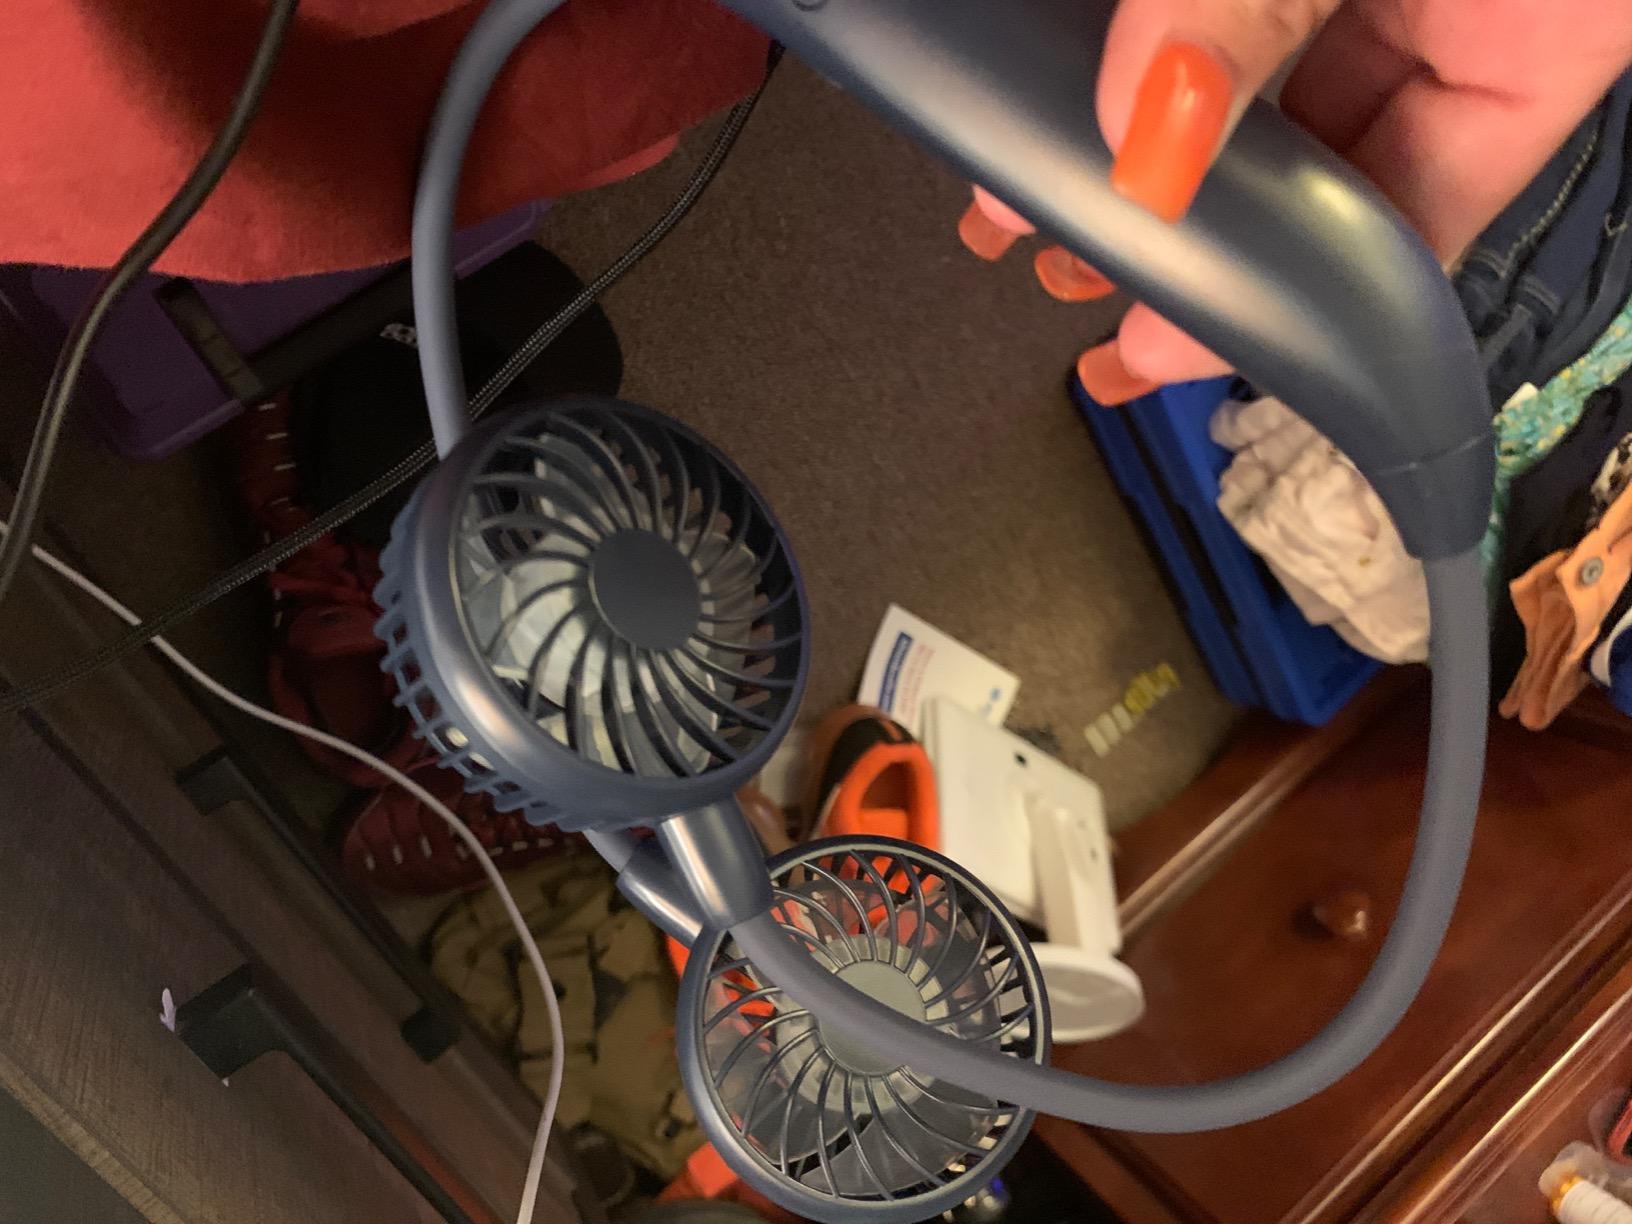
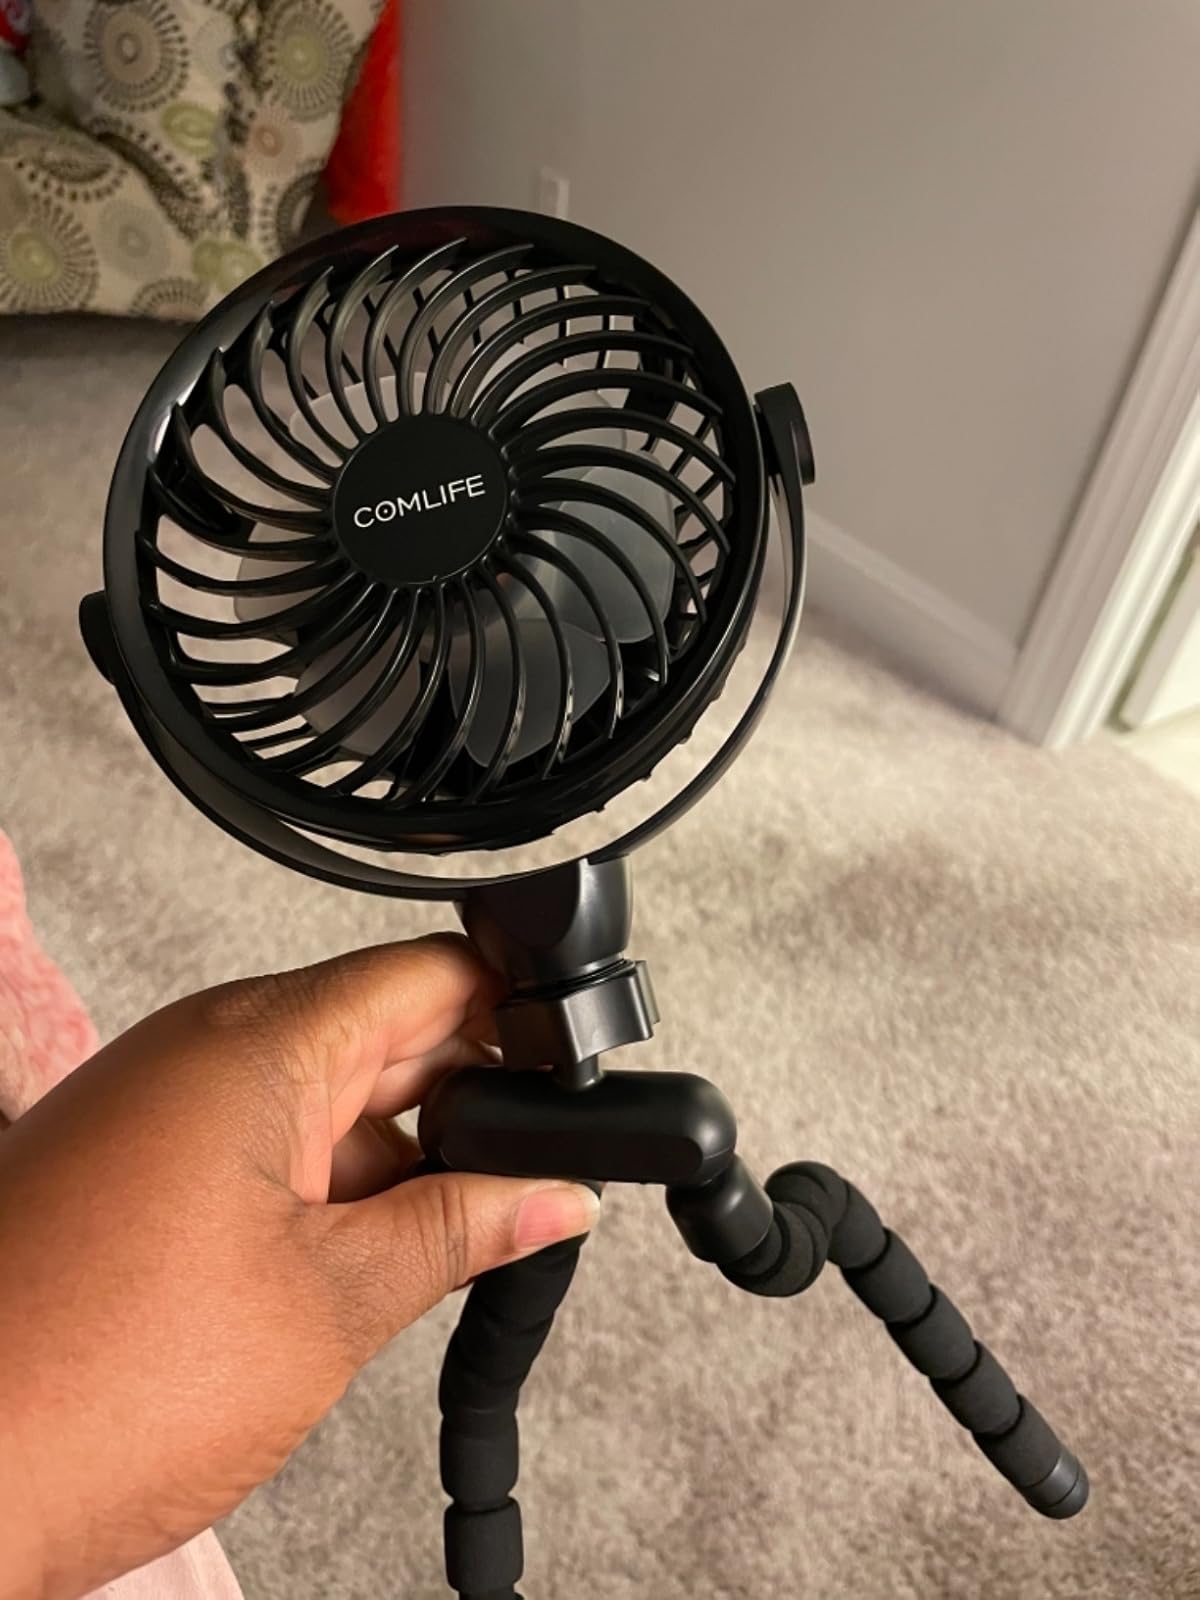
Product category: fan
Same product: no